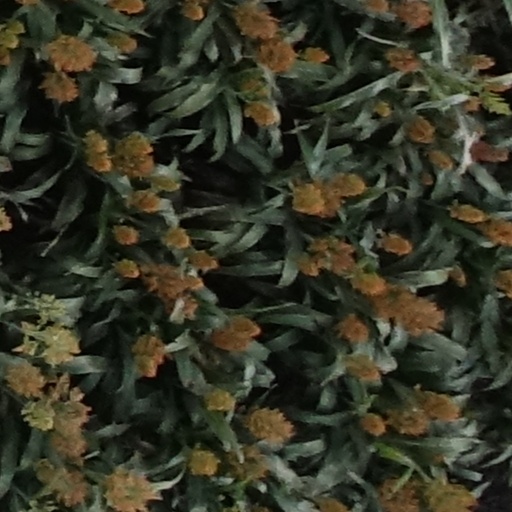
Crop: sorghum